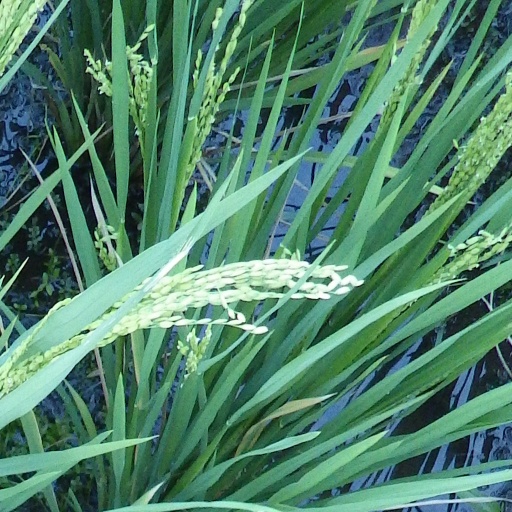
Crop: rice